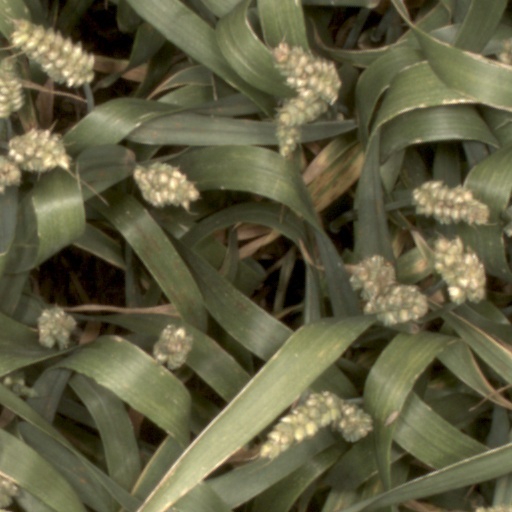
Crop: wheat